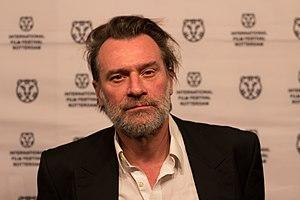
Daan Stuyven, connu sous son prénom de Daan, né à Louvain le 24 septembre 1969, est un compositeur, chanteur et guitariste belge, également acteur.